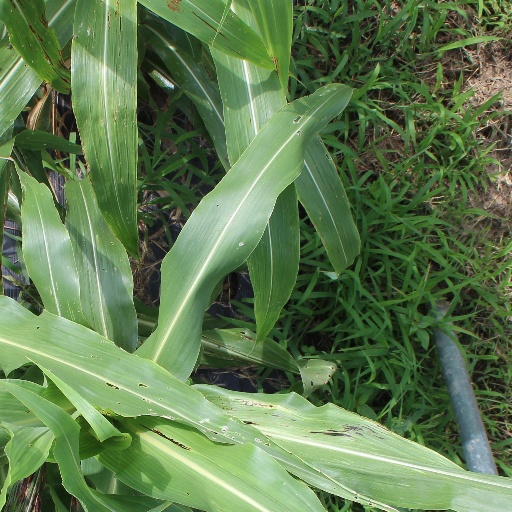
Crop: sorghum